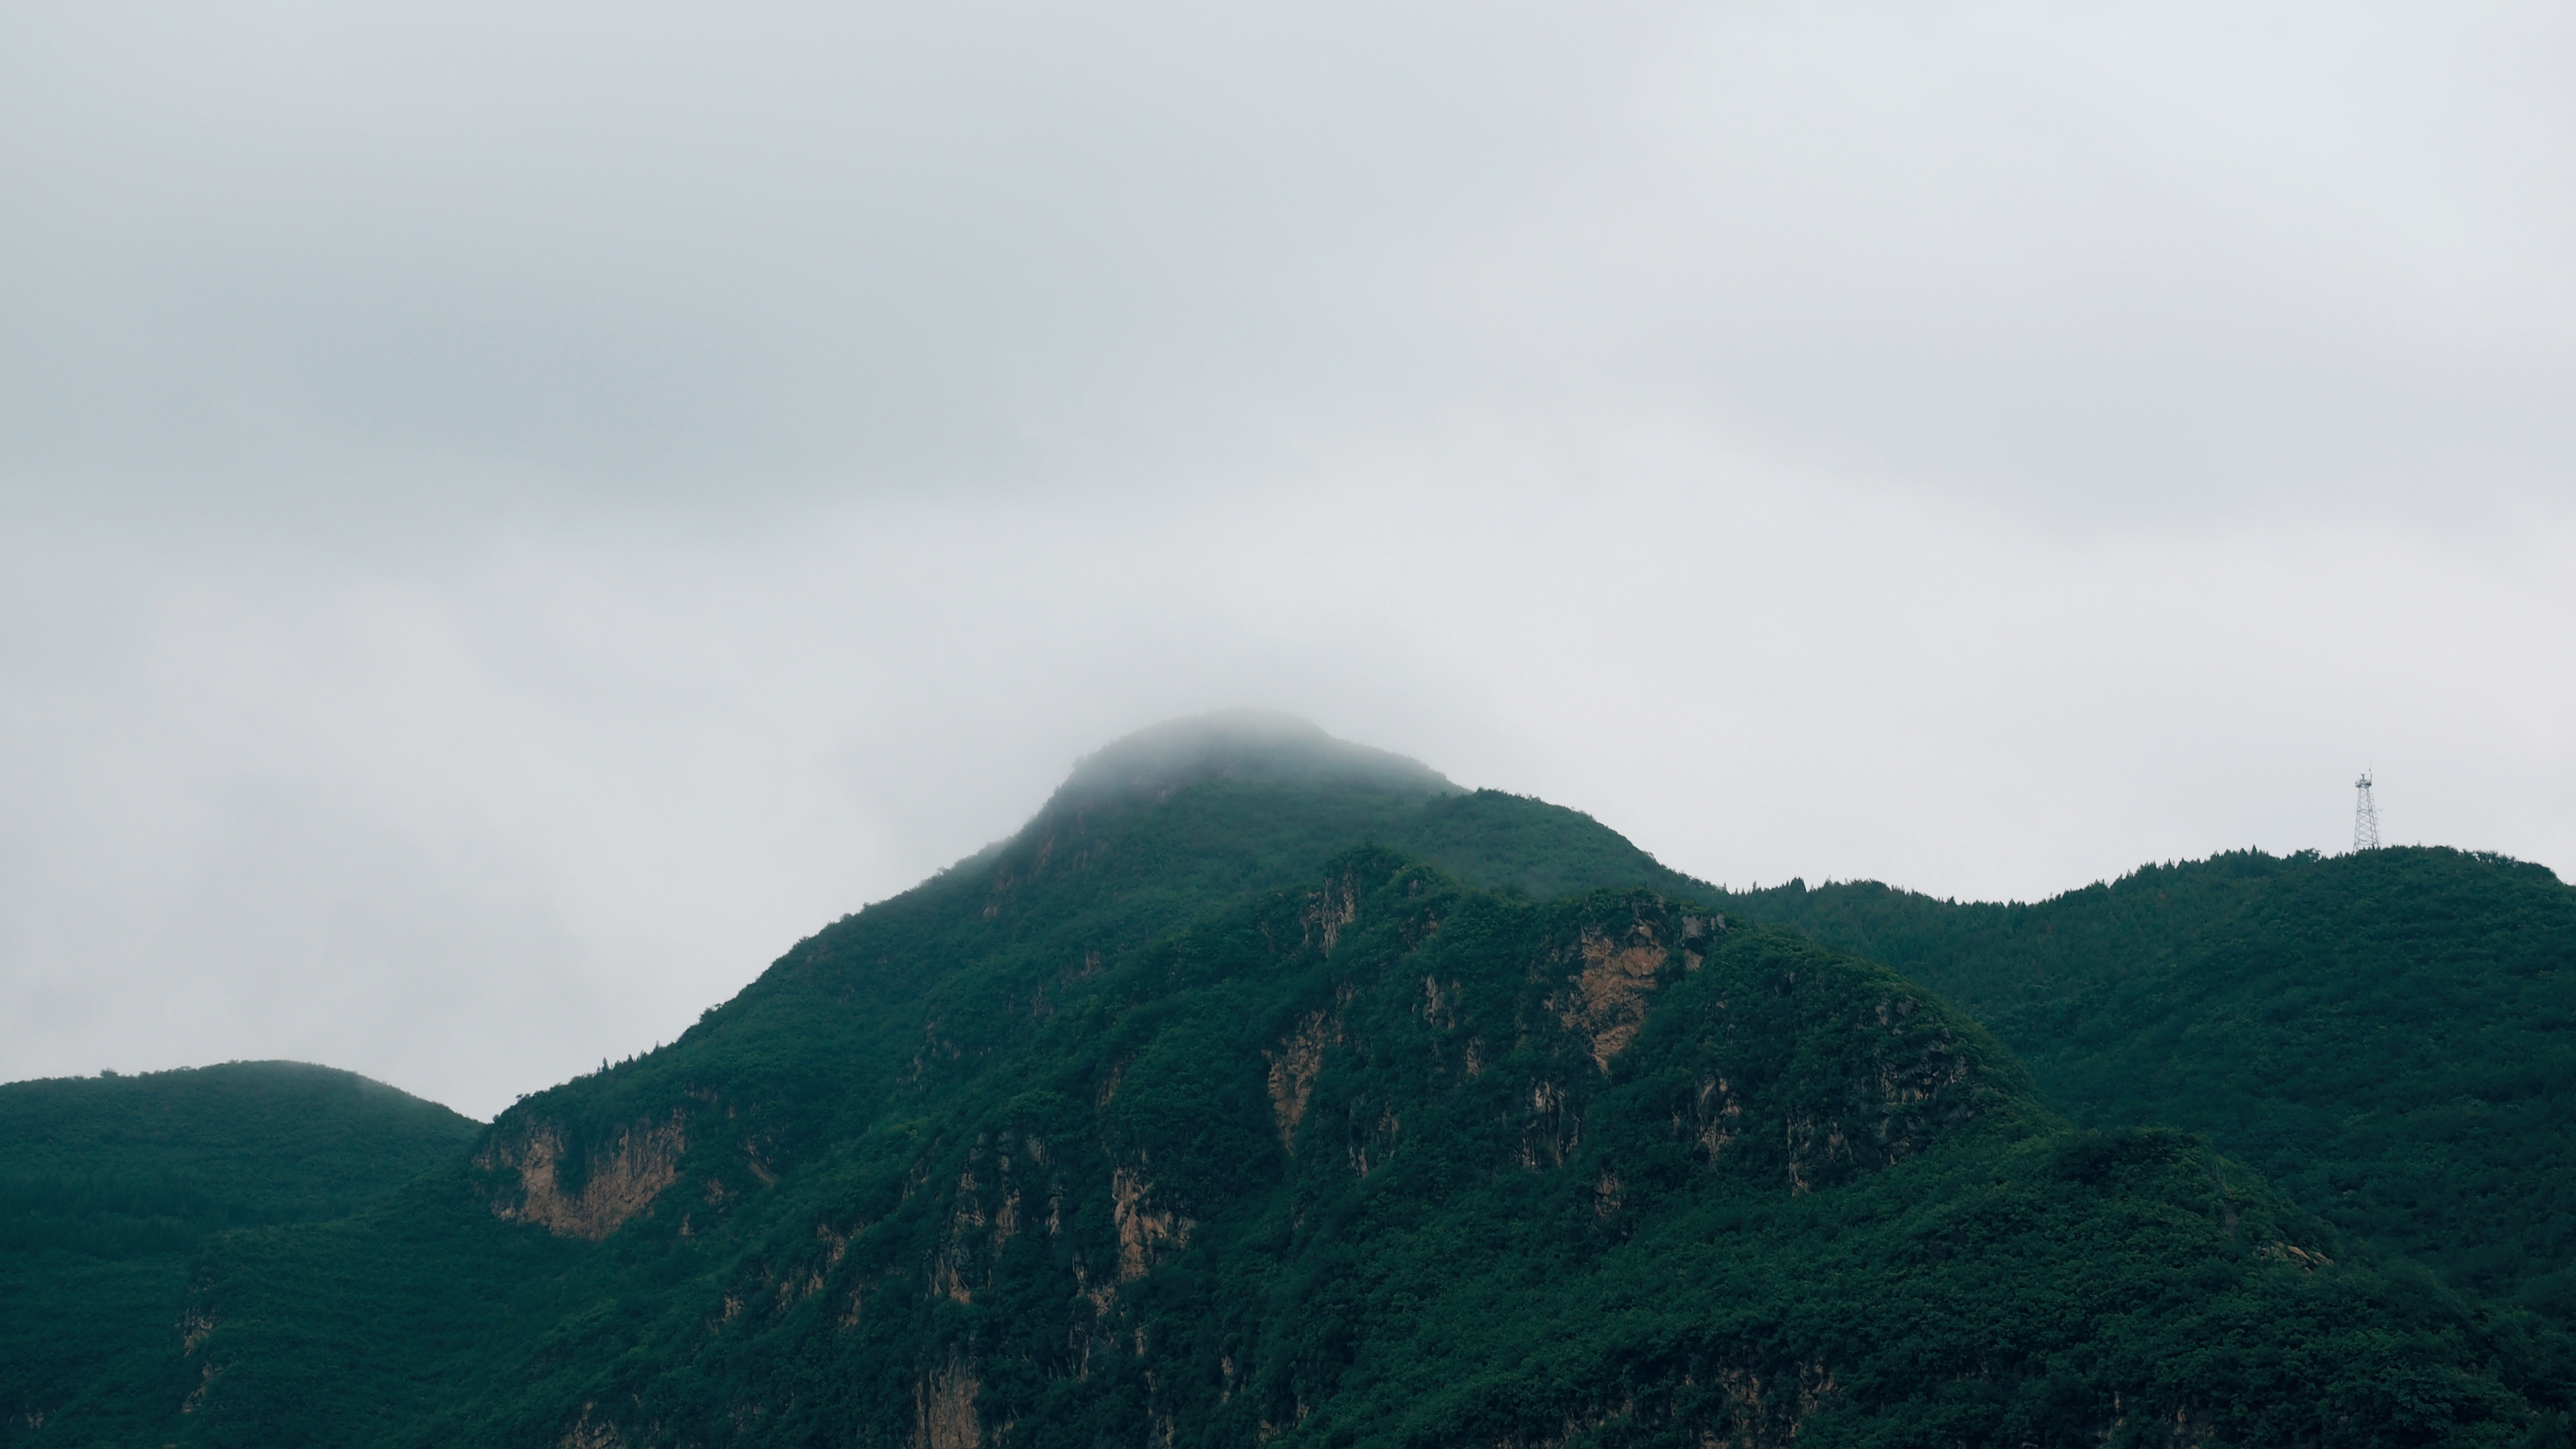
nature, forest, mountain, cloud, mist, morning, hill, mountain range, ridge, summit, plateau, landform, geographical feature, atmospheric phenomenon, atmosphere of earth, mountainous landforms